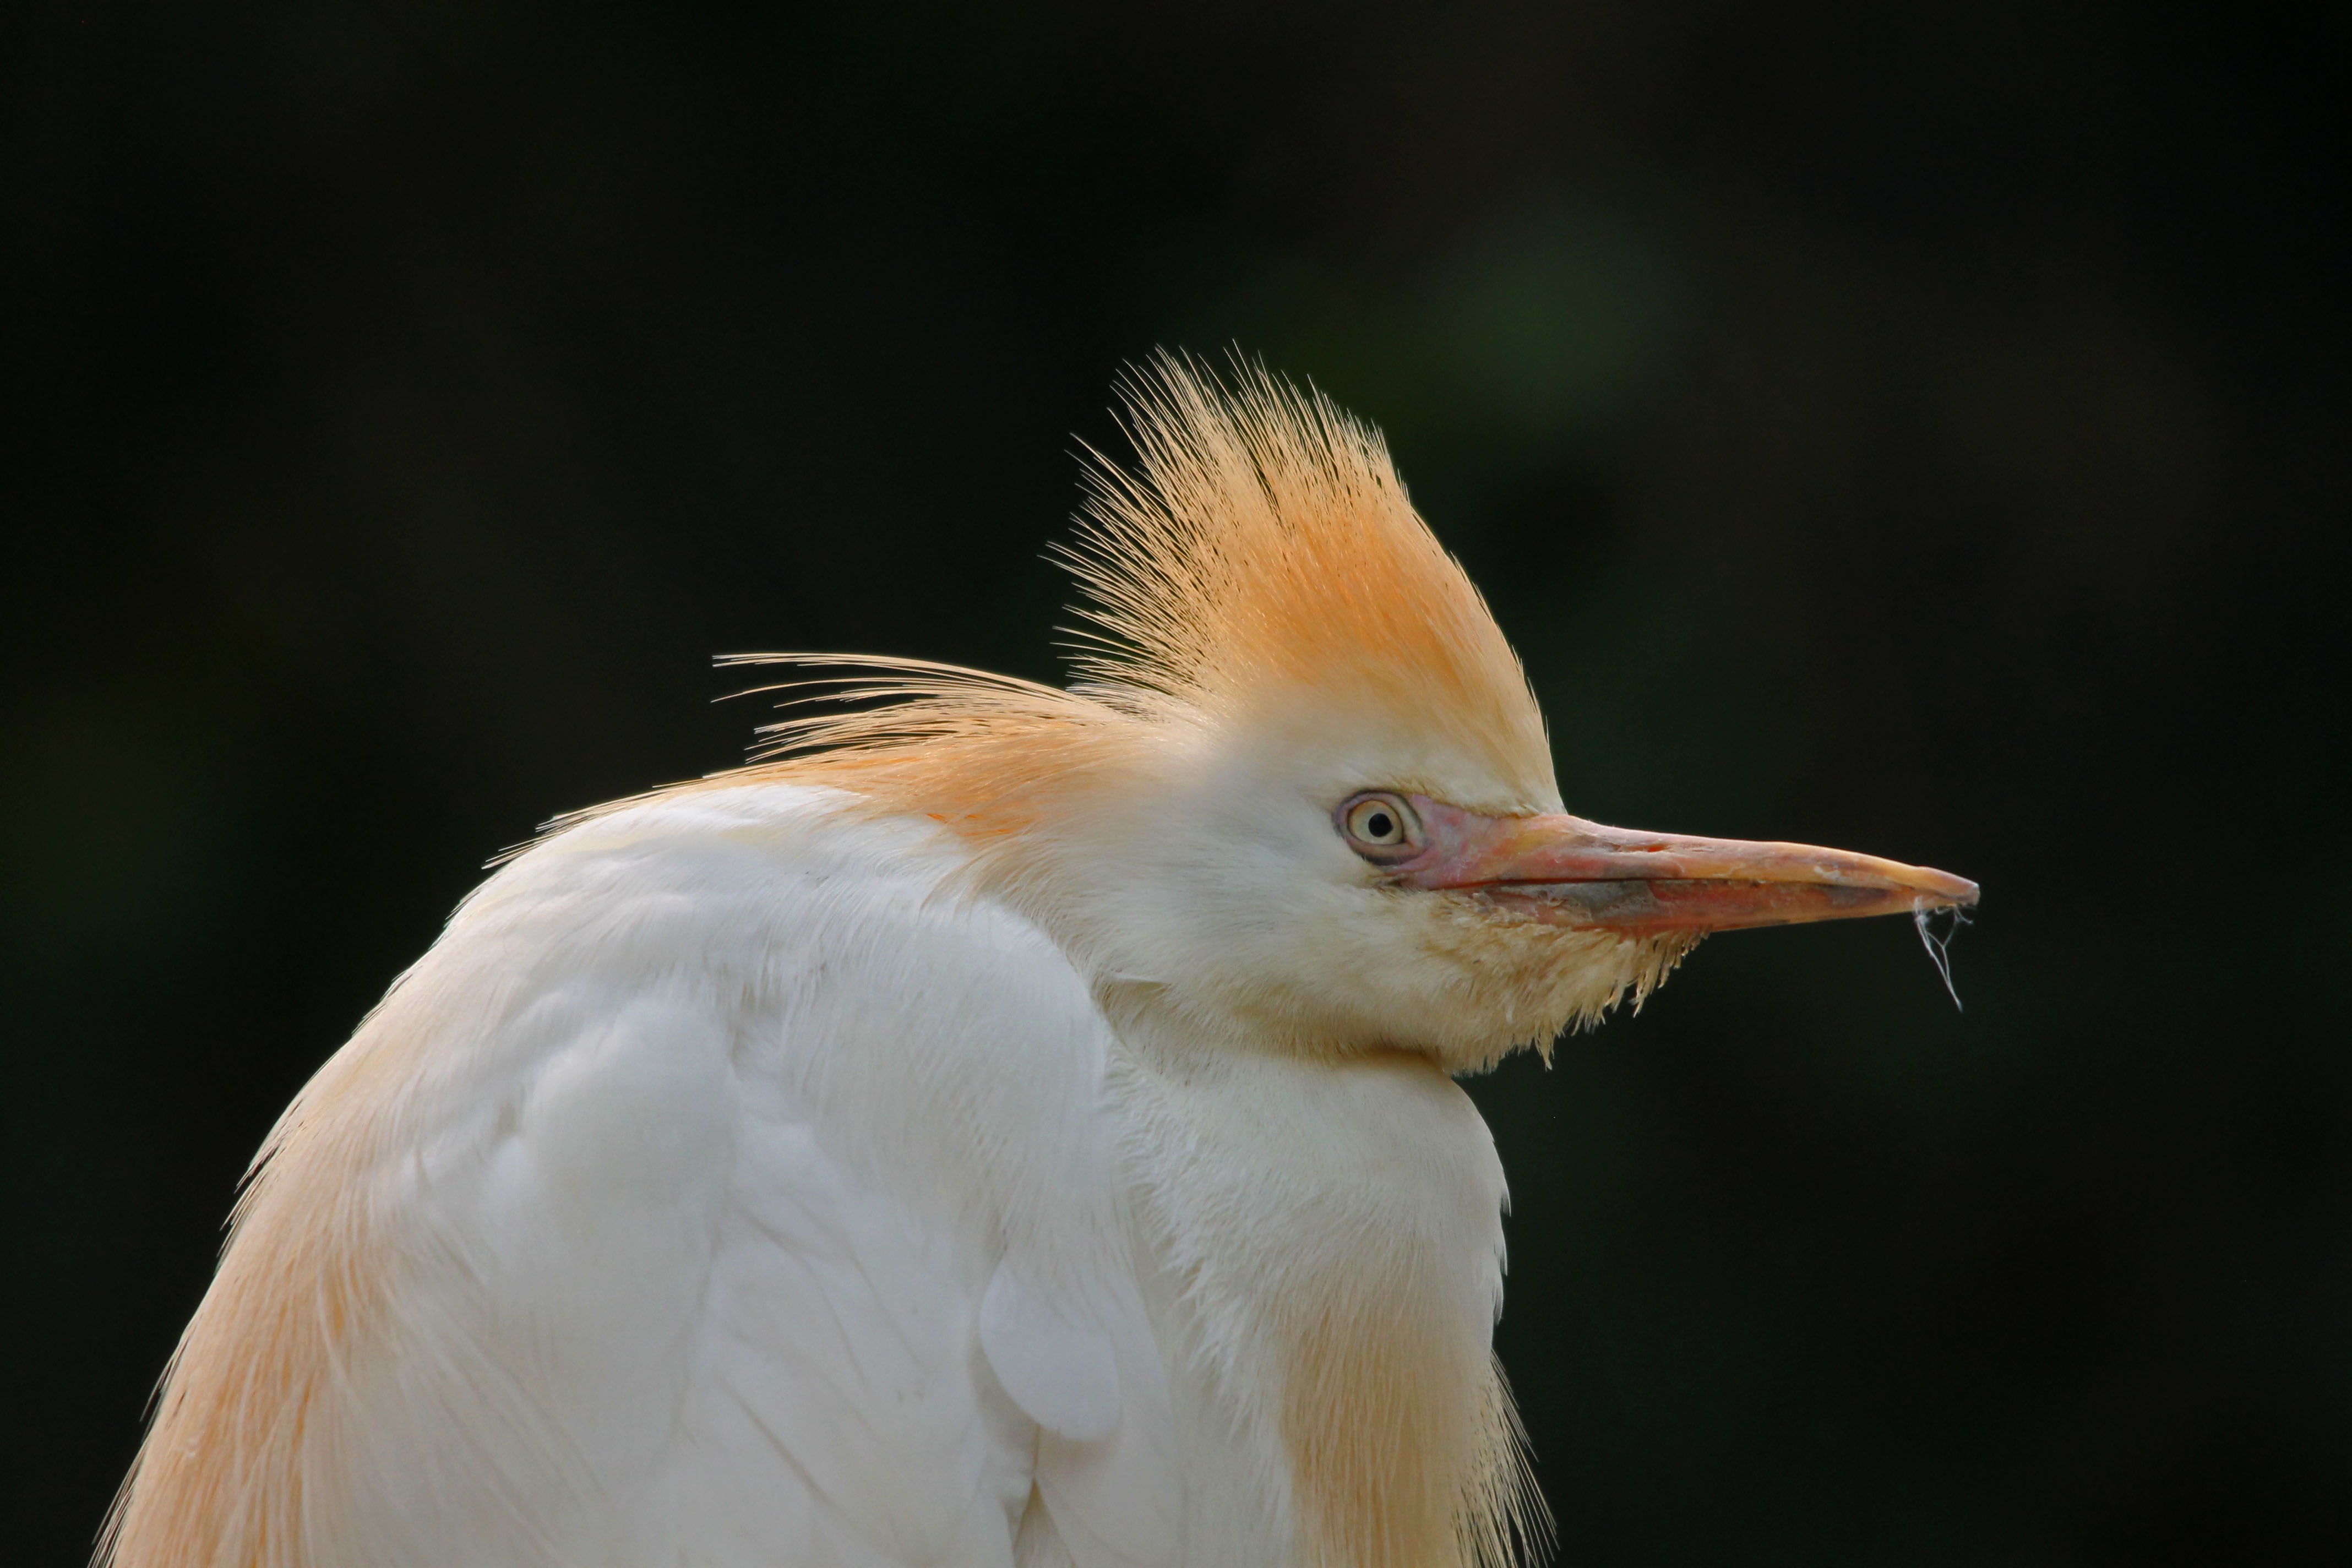
outdoor, bird, wing, wildlife, wild, beak, natural, fauna, close up, vertebrate, egret, cattle egret, perching bird